IrDA

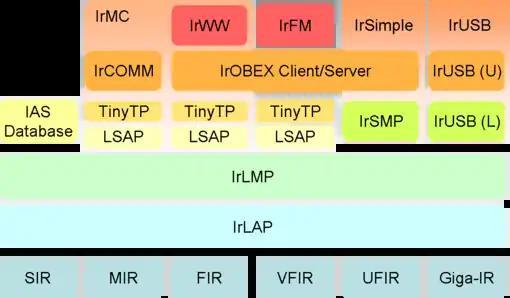

IrDA was popular on PDAs, laptops and some desktops from the late 1990s through the early 2000s. It was a cable-free way for applications such as transferring files, printing, or tethering.